Meat and bone meal

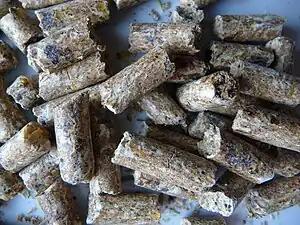
Manufactured pelleted feed ration for sheep and goats

In the UK, after the 1987 discovery that BSE could cause vCJD, the original feed ban was introduced in 1988 to prevent ruminant protein being fed to ruminants. In addition, it has been illegal to feed ruminants with all forms of mammalian protein (with specific exceptions) since November 1994 and to feed any farmed livestock, including fish and horses, with mammalian meat and bone meal (mammalian MBM) since 4 April 1996. Regulation (EC) No.999/2001 introduced EU-wide regulations, which relaxed UK controls.